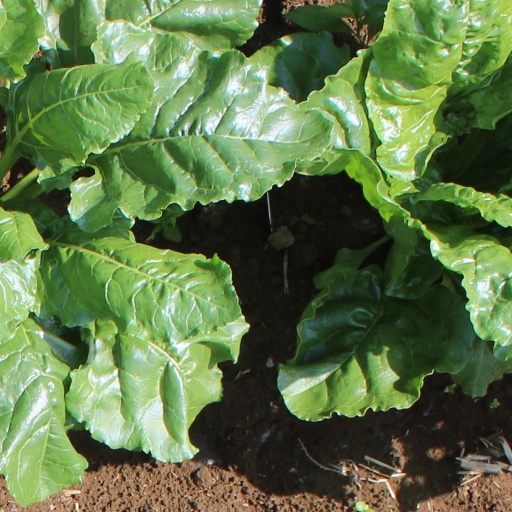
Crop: sugar beet